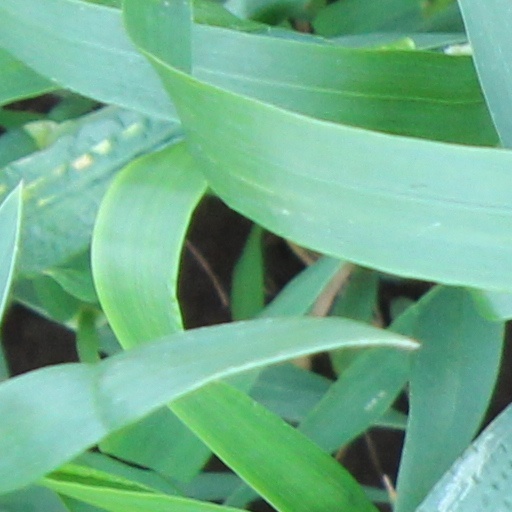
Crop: wheat